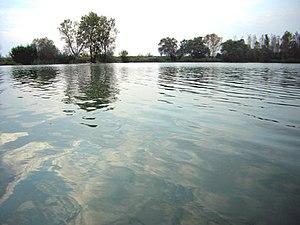
Le lac de Vračev Gaj, près de Bela Crkva, Voïvodine, Serbie
Vračev Gaj est une localité de Serbie située dans la province autonome de Voïvodine. Elle fait partie de la municipalité de Bela Crkva dans le district du Banat méridional. Au recensement de 2011, elle comptait 1 408 habitants.
Bela Crkva est une ville et une municipalité de Serbie situées dans la province autonome de Voïvodine. Elles font partie du district du Banat méridional. Au recensement de 2011, la ville comptait 8 868 habitants et la municipalité dont elle est le centre 17 285.